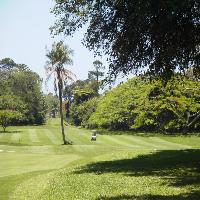
Weather: sun or clear